Deadfalls and Snares

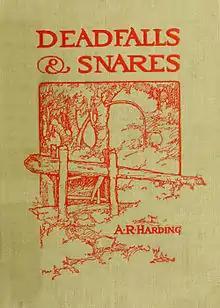
Deadfalls and Snares Cover (1907)

Deadfalls and Snares: A Book of Instruction for Trappers About These and Other Home-Made Traps is a 1907 book by A. R. Harding.